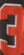
Number: 3